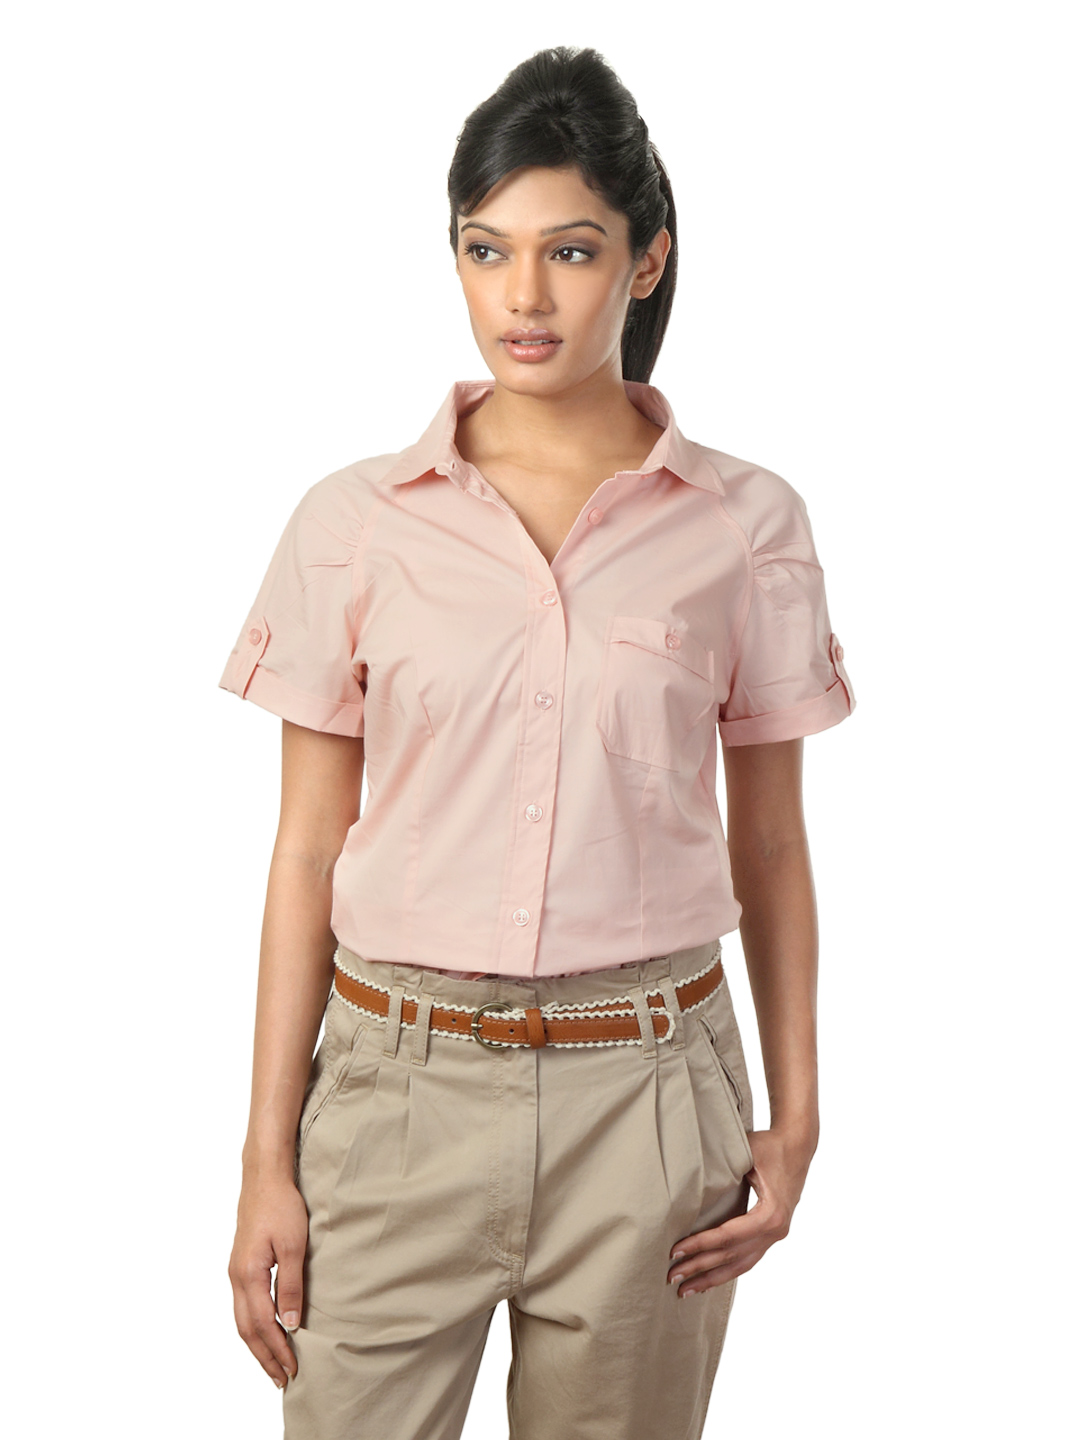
United Colors of Benetton Women Pink Shirt
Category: Apparel / Topwear / Shirts
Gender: Women
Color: Pink
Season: Summer 2012
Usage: Casual